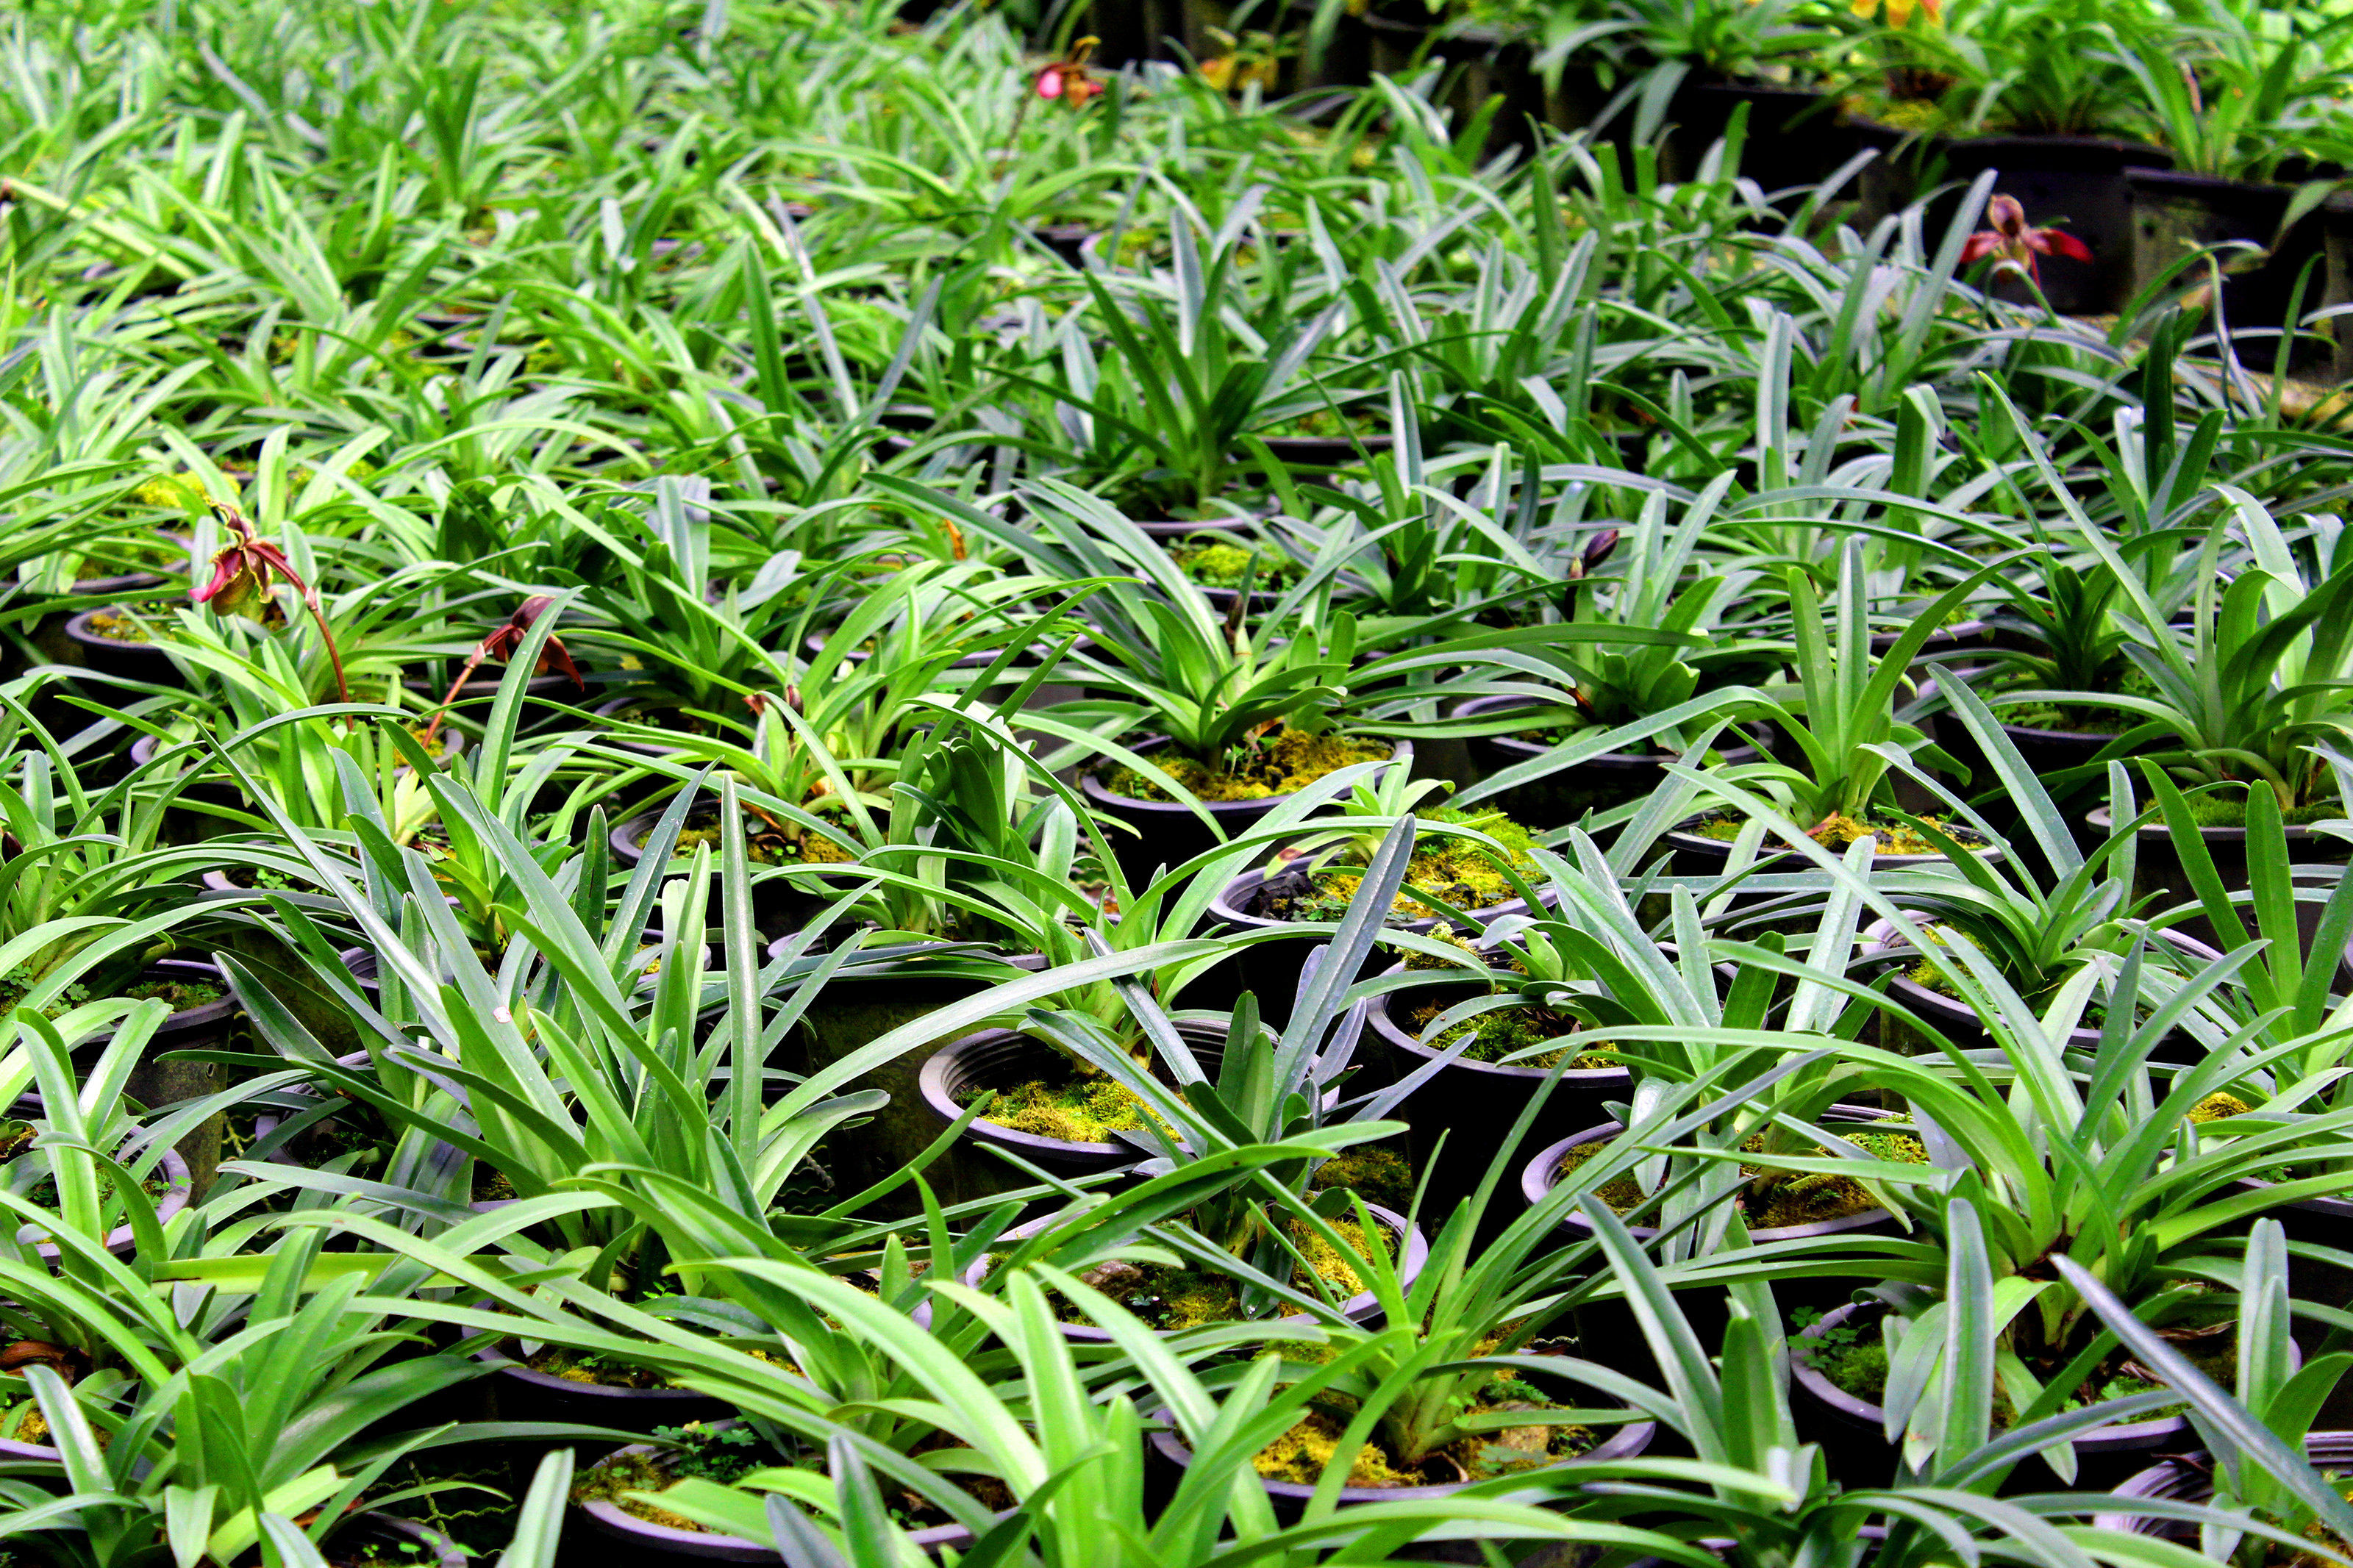
nature, plant, flower, tropical, petal, orchid, flora, beautiful, thailand, yellow, bloom, ecology, green, color, botany, blossom, macro, beauty, slipper, bright, lady, paphiopedilum, natural, background, floral, doi inthanon, garden, chiang mai, orchidaceae, wild, grass, flowering plant, terrestrial plant, groundcover, grass family, tasmanian flax lily, leaf, herb, shrub, plant community, sweet grass, fines herbes, lemongrass, bromeliaceae, evergreen, sedge family, herbaceous plant, perennial plant, landscaping